Nord Stream 1

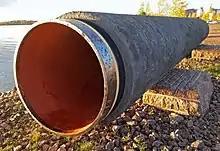
A piece of Nord Stream pipe on public display in Kotka, Finland

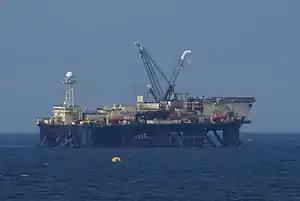
The semi-submersible pipe-laying vessel "Castoro Sei" operating for Nord Stream in the Baltic Sea south-east of Gotland, Sweden, in late March 2011

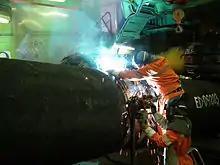
Two pipes are welded together on the Castoro Sei pipelaying vessel.

The Nord Stream offshore pipeline is operated by Nord Stream AG. It runs from the Vyborg compressor station at Portovaya Bay along the bottom of the Baltic Sea to Greifswald, Germany. The length of the subsea pipeline is , of which are on Russian inland, in Russian territorial waters, in the Russian economic zone, in the Finnish economic zone, in the Swedish economic zone, in Danish territorial waters, in the Danish economic zone, in the German economic zone, in German territorial waters, and on German inland.